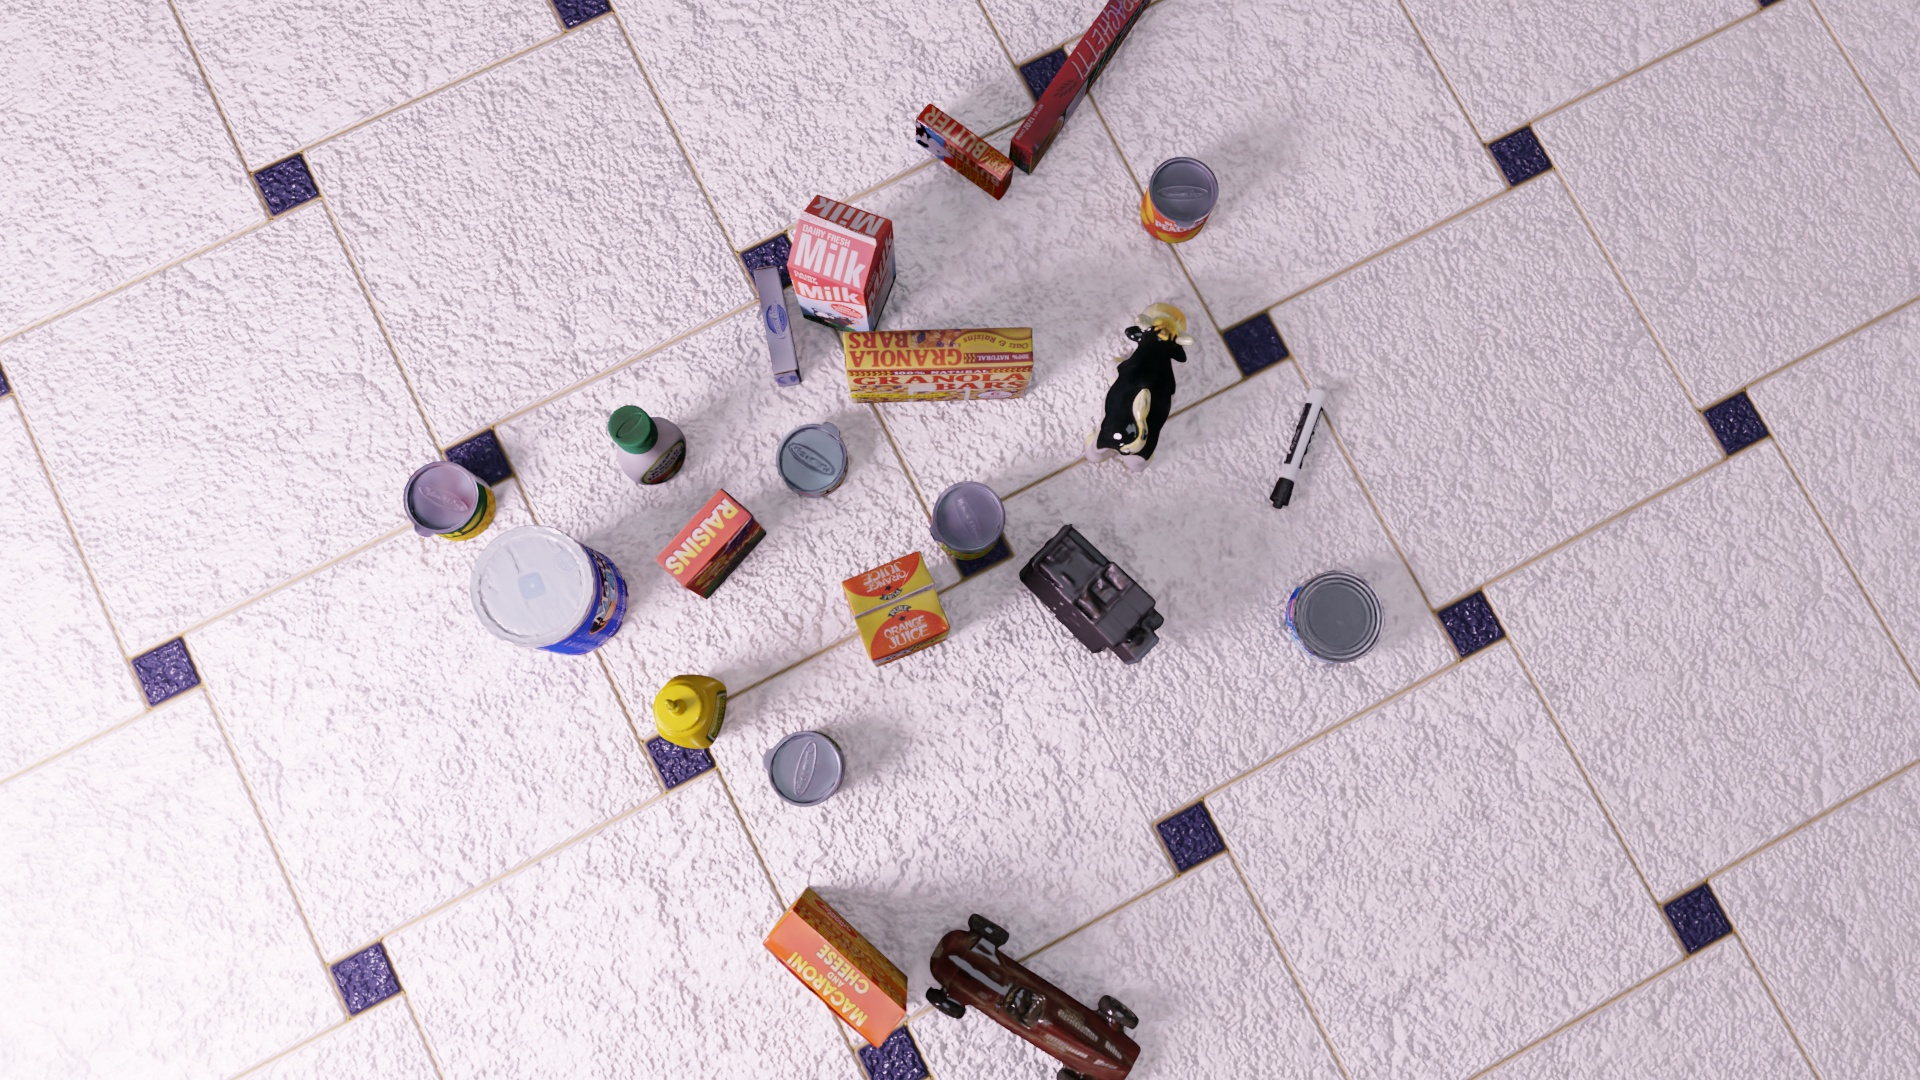
Question:
What are the eight normalized (x, y) image coordinates between 0 and 1 for the cuboid corners of the rectangular butter packaging box labeled "FARM FRESH BUTTER"? Your answer should be a list of normalized (x, y) image coordinates between 0 and 1 with bottom face first then top face, all counter-clockwise.
Answer: [(0.519792, 0.187037), (0.527604, 0.17037), (0.483333, 0.113889), (0.475521, 0.131481), (0.521875, 0.167593), (0.529687, 0.15), (0.483333, 0.091667), (0.475521, 0.109259)]